Armstrong Siddeley Mamba

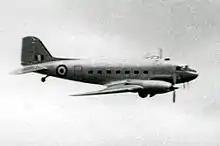
The Armstrong Siddeley Mamba-powered Douglas C-47B Dakota testbed in 1954 showing the slim outline of the Mambas

Surviving Mambas are on display in the UK at the Midland Air Museum, Coventry Airport, Warwickshire and the East Midlands Aeropark.